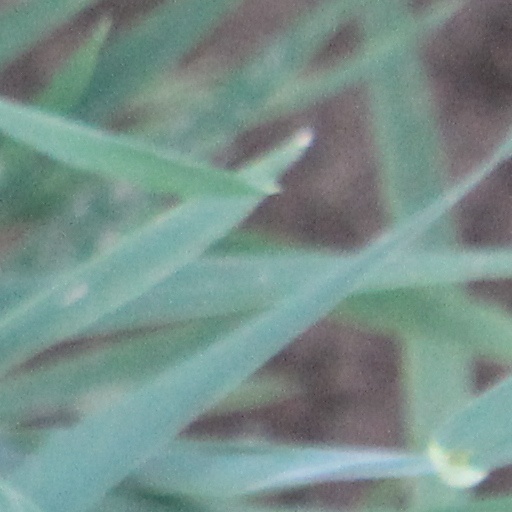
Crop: wheat